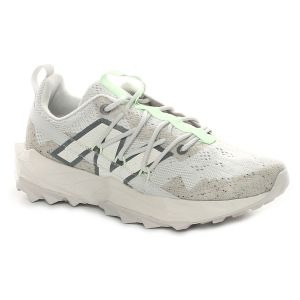
New Balance Scarpa da Trail Running Donna  Tektrel Grigio   Sconto 10%
Prezzo: 99,00 €